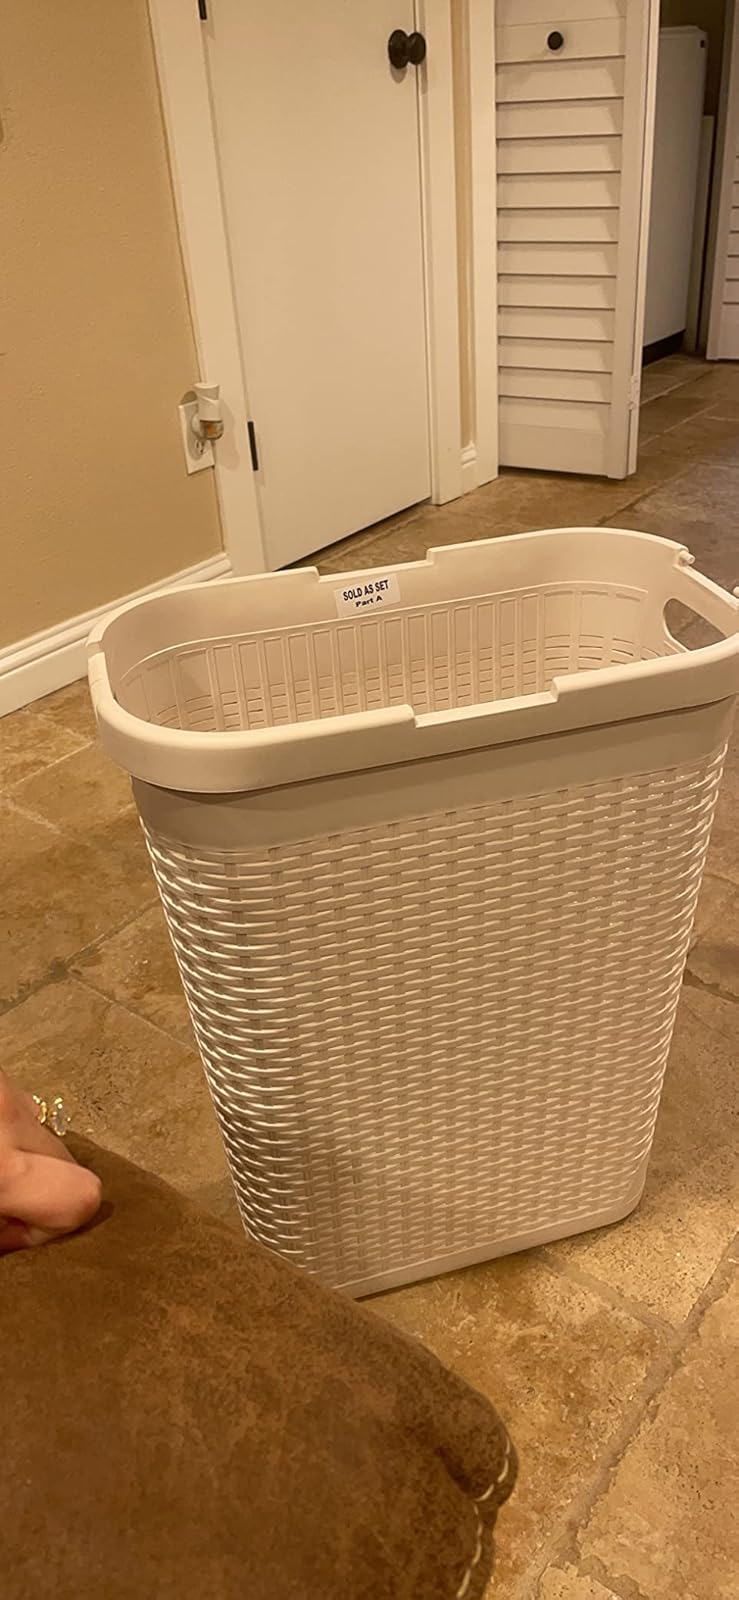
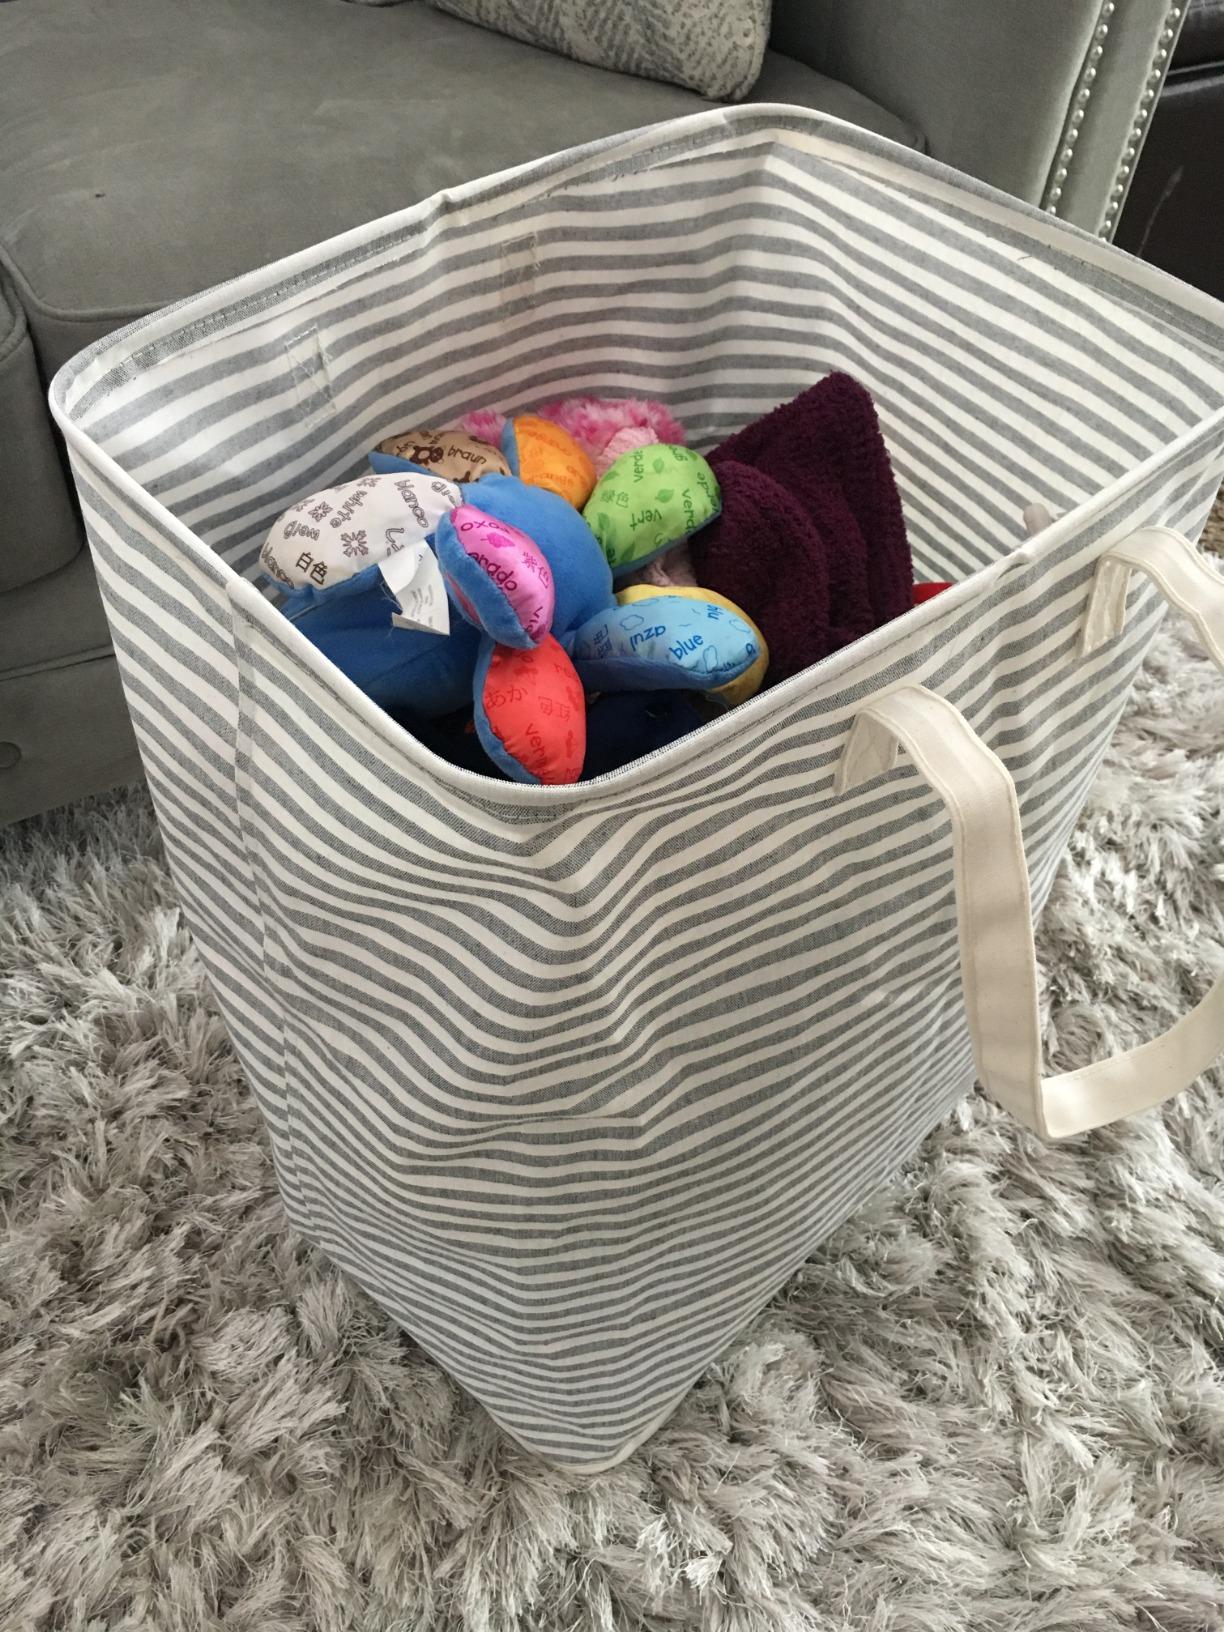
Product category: items_hamper
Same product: no